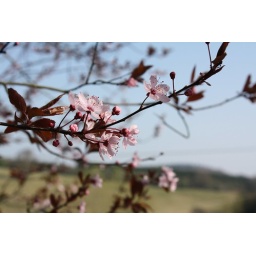
Blossom in Shropshire with a clear sky due to volcanic ash